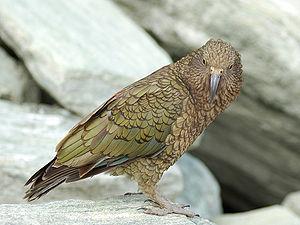
Le nestor kéa ou plus simplement kéa est une espèce de perroquet montagnard endémique de Nouvelle-Zélande. Son nom commun tire son origine de son puissant cri : « keee-aa ».